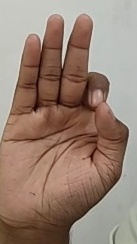
ASL sign: F